Russian Orthodox Church Outside of Russia

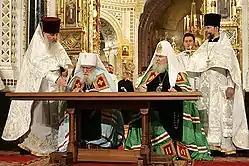
Solemn signing of the Act of Canonical Communion in the Cathedral of Christ the Savior, Moscow. Left to right: Archpriest Alexander Lebedev, First-Hierarch of the ROCOR Metropolitan Laurus, Patriarch Alexy II of Moscow and All Russia, Protopriest Nikolai Balashov. 17 May 2007

Metropolitan Anthony (Khrapovitsky) died in 1936. He was succeeded by Anastasius (Gribanovsky).